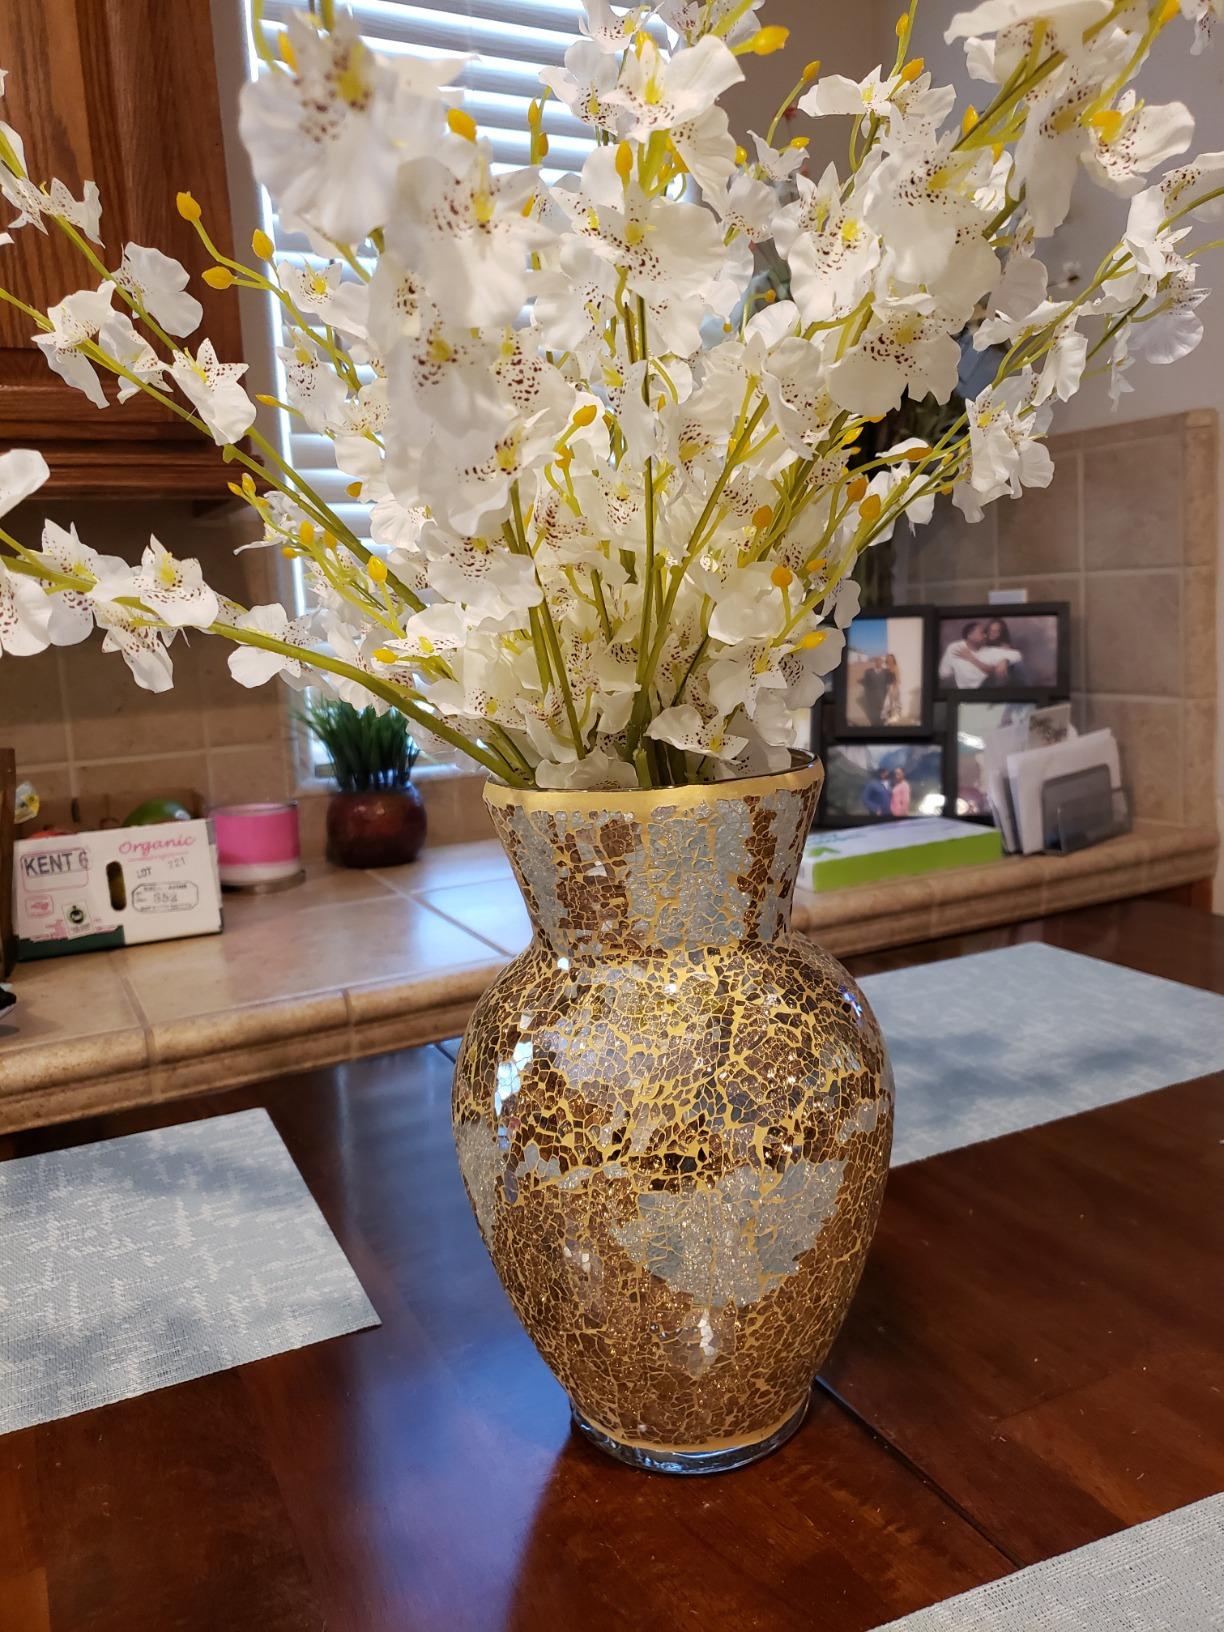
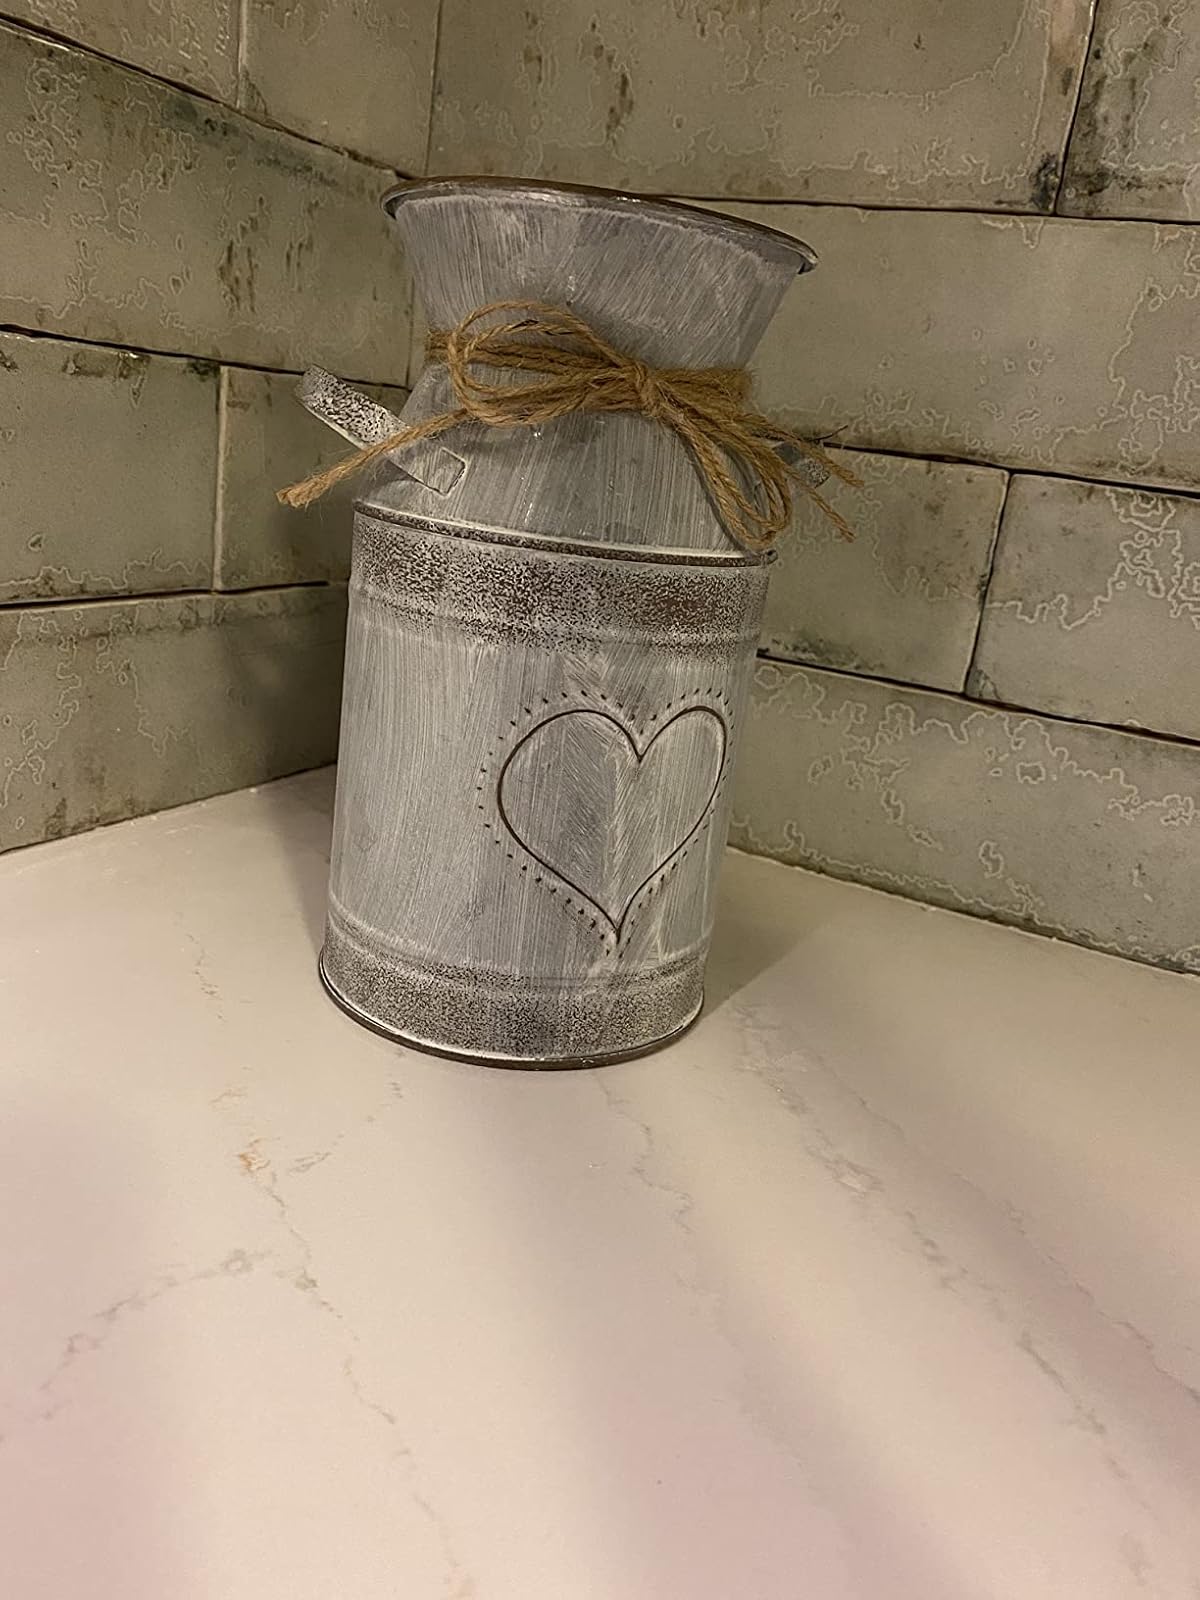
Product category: vase
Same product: no